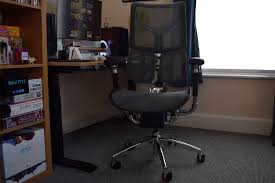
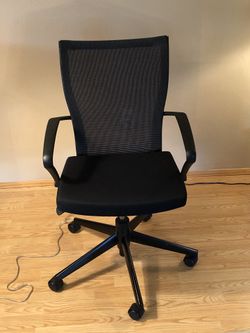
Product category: items_chair
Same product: no